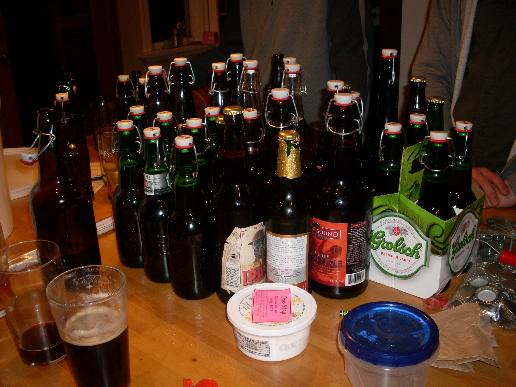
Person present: No